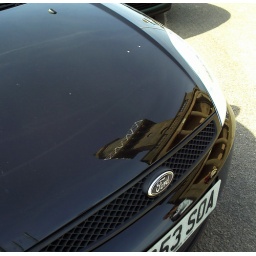
I thought the reflection of the lighthouse tower in the bonnet of this car look good